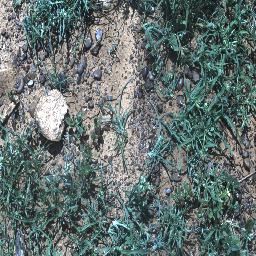
Label: negative